Pre-adhesive mail

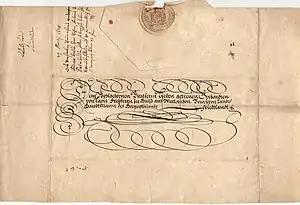
Opened up 1628 lettersheet showing folds, address and seal, with letter being written on the obverse

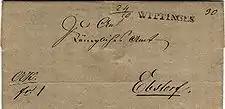
1834 pre-adhesive mail with Wittingen straight-line town handstamp to Ebsdorf

Pre-adhesive mail, also called pre-stamp mail, are letters carried in mail systems before the issuance of postage stamps. A stampless cover is another description and generally also refers to any item of mail sent before the issuance of postage stamps but it can also refer to mail sent, after the introduction of postage stamps, unpaid (as was permitted in many countries) or without the pre-payment being indicated by the affixing of a postage stamp; it could have been pre-paid in cash and marked paid.